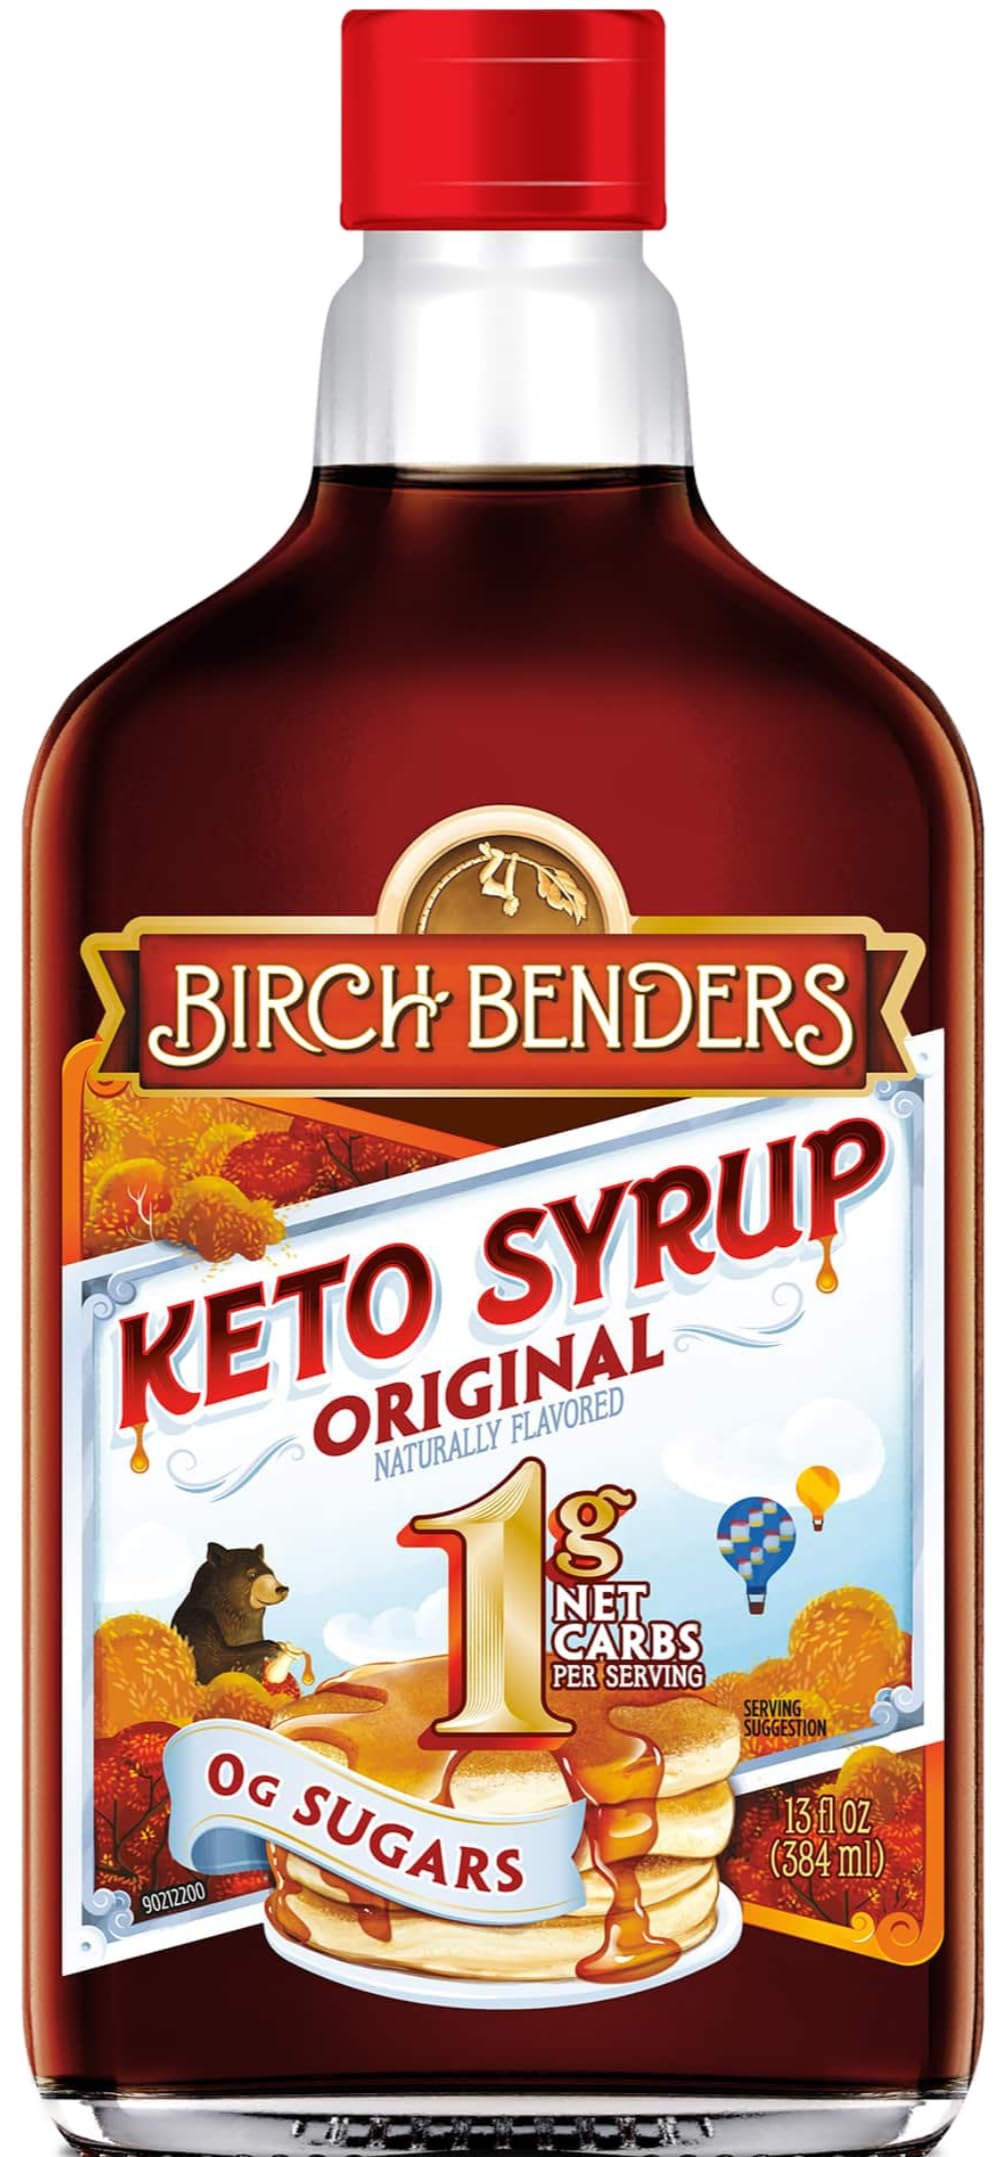
Item Name: Original Keto Carb-Friendly Syrup by Birch Benders - Paleo, No Added Sugar, Monk Fruit, 13 Fl oz (Pack of 1)
Bullet Point 1: 1 - 13 fl oz bottle of Birch Benders Original Keto Syrup
Bullet Point 2: DELICIOUS KETO PANCAKE SYRUP: Contains 13 servings for your morning pancakes, waffles, French toast, and can even be used in recipes for baking and cooking
Bullet Point 3: SUGAR-FREE & KETO FRIENDLY: Our Original Keto Syrup has no added sugar, low calorie, and 1g net carb per serving
Bullet Point 4: MONK FRUIT SWEETENED: Birch Benders Original Keto Syrup uses monk fruit, a low glycemic index natural sugar replacement, making it the perfect low calorie and carb keto-friendly syrup
Bullet Point 5: VERSATILE NATURAL SYRUP: At Birch Benders, we're committed to making your favorite products better. Just like the traditional option, our sugar free keto syrup is perfect on pancakes, waffles, oatmeal, coffee, tea and more
Value: 13.0
Unit: Fl Oz

Price: 7.58